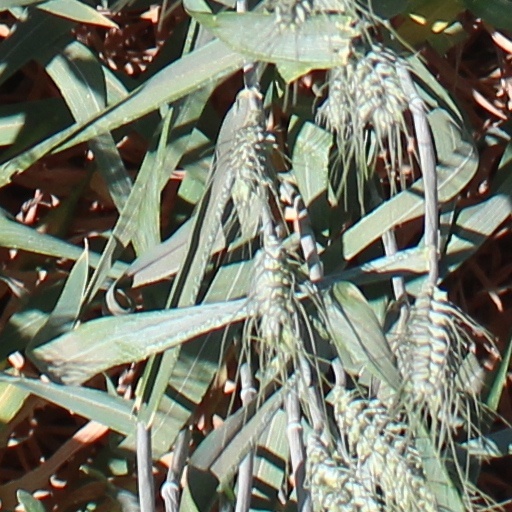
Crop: wheat